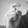
ASL letter: X